Maddalena Cerasuolo

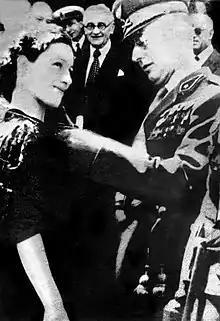
Maddalena Cerasuolo Bronze Medal of Military Valor decoration

Maddalena Cerasuolo, with her alias "Maria Esposito", served as agent number "C22", from 23 October 1943 to 8 February 1944. She operated with No.1 Special Force, a unit of the Special Operations Executive (SOE).